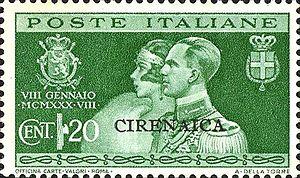
Humbert II, né le 15 septembre 1904 à Racconigi, Cuneo et mort le 18 mars 1983 à Genève, est le dernier roi d'Italie qui a régné durant 35 jours, du 9 mai au 13 juin 1946, ce qui lui vaut le surnom de Re di Maggio. Il quitte l'Italie quelques jours après la proclamation de la République italienne votée par référendum le 2 juin 1946.
Marie-José de Belgique, princesse de Belgique puis, par son mariage, reine d'Italie est née à la villa Osterrieth à Mariakerke, en Belgique, le 4 août 1906 et morte à Thônex, en Suisse, le 27 janvier 2001.